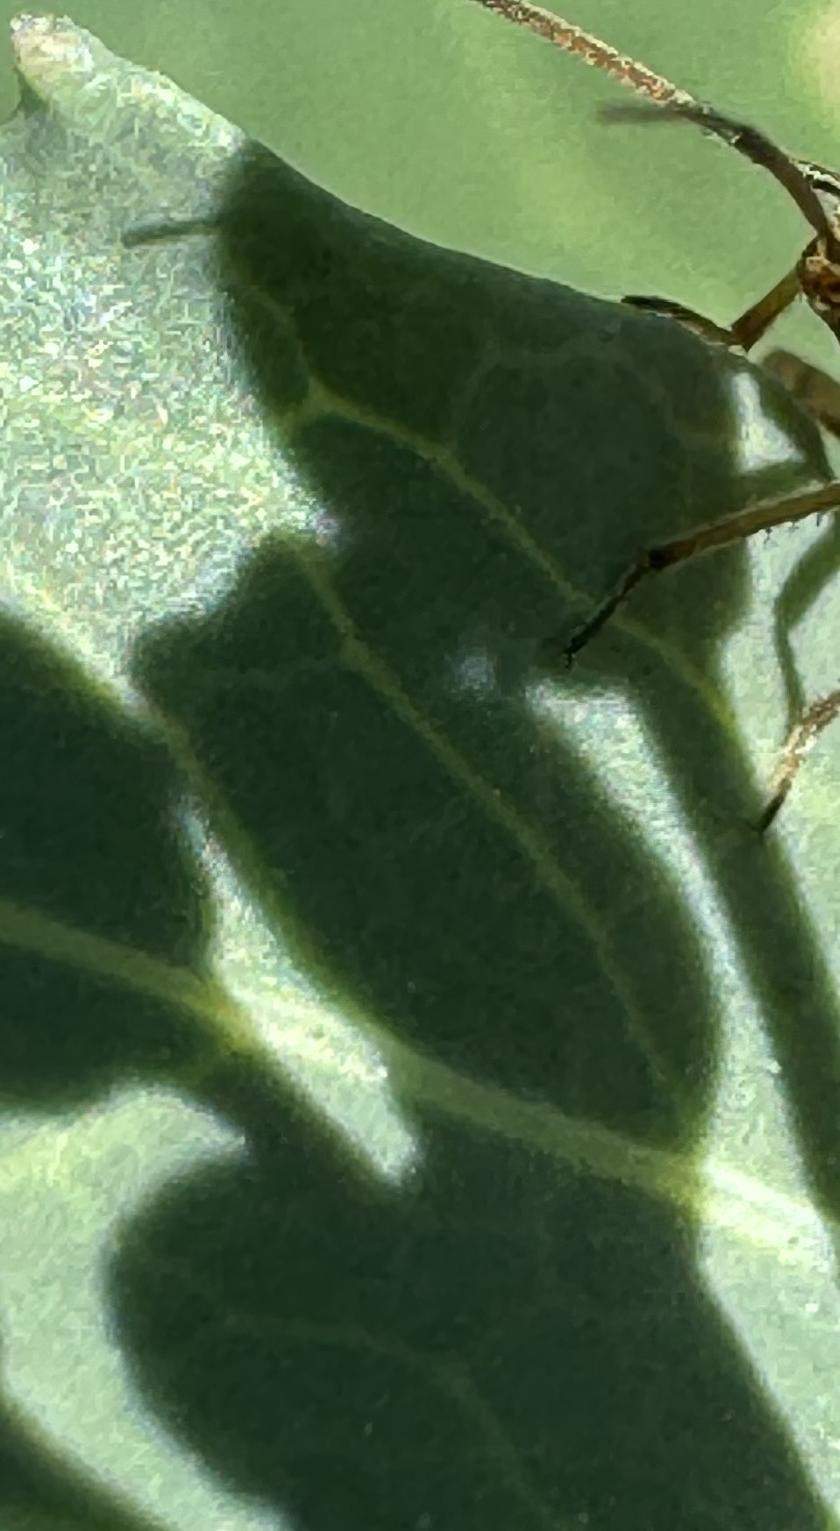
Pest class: occasional_pest